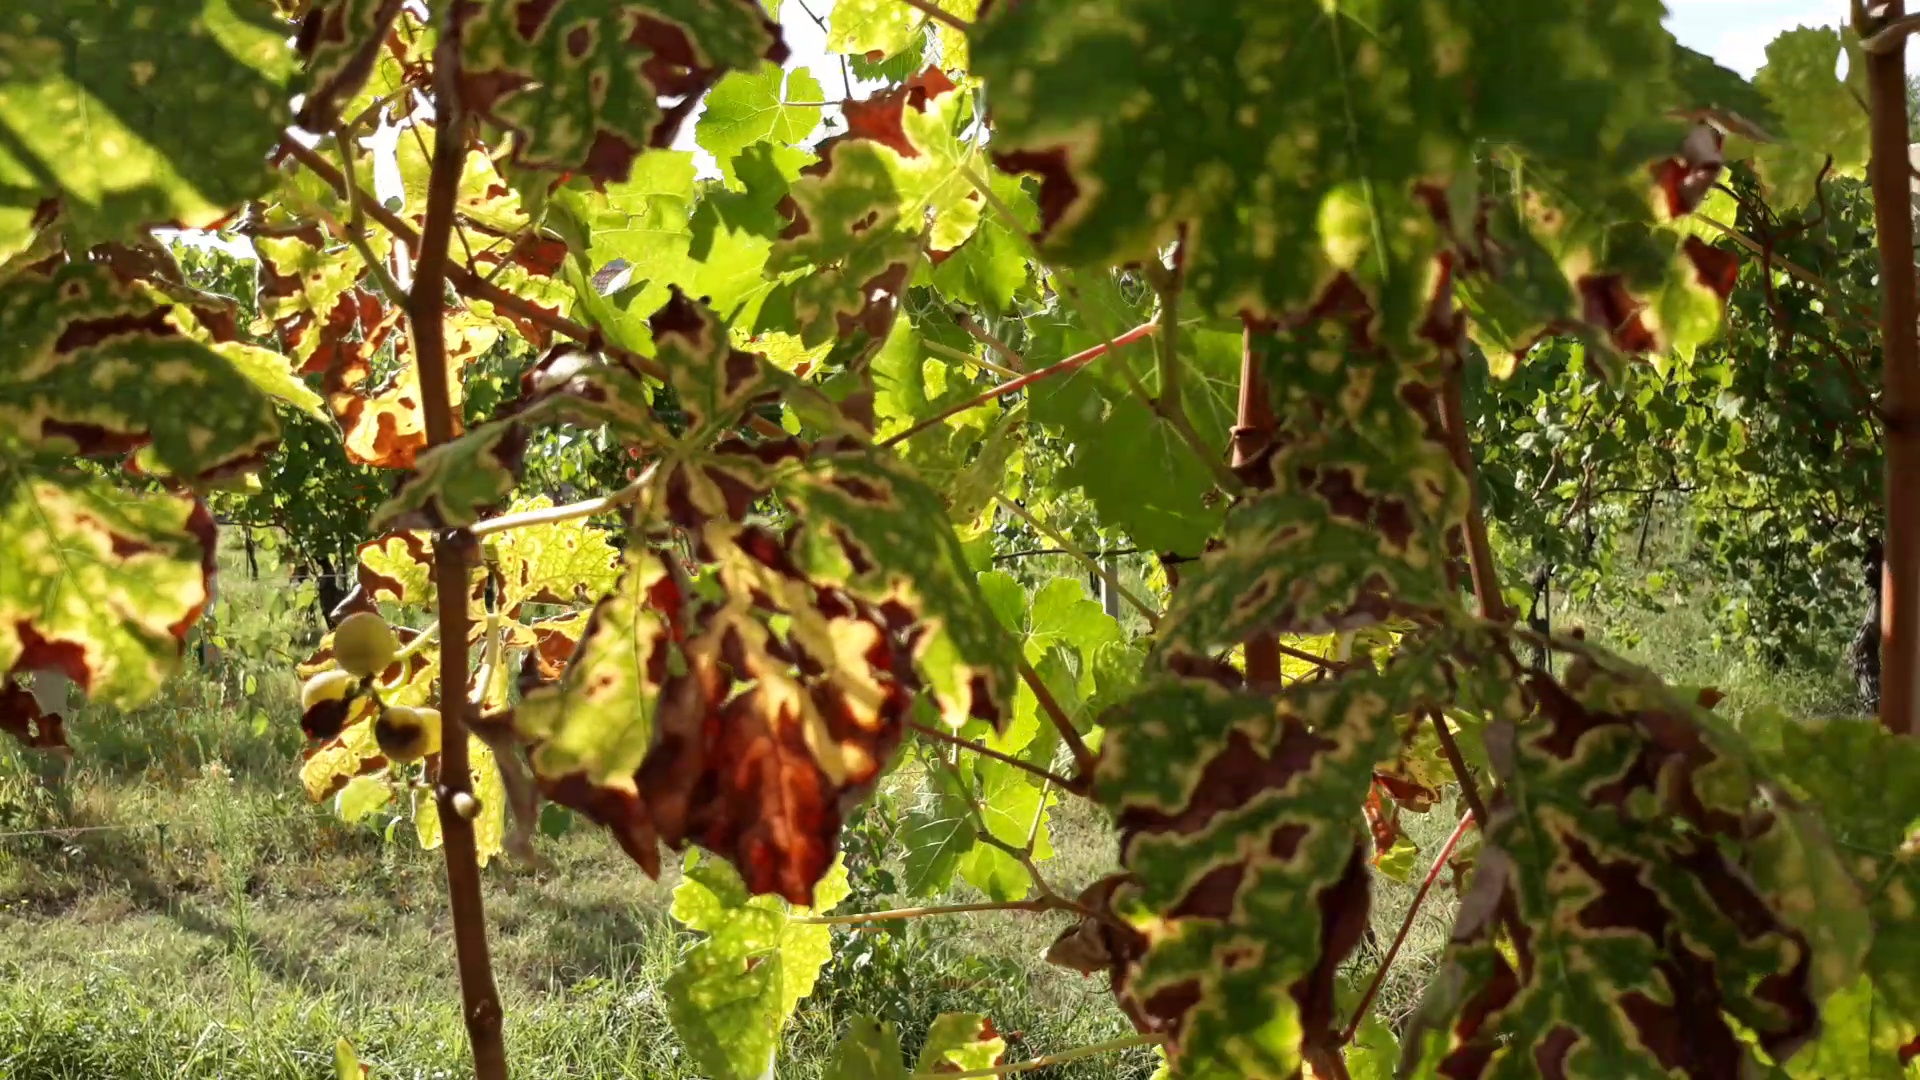
Label: esca